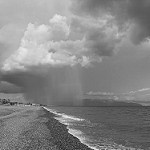
Label: B & W